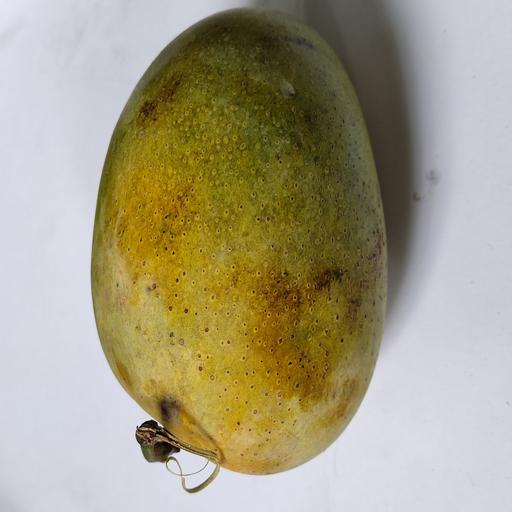
Crop type: Mango_Himsagar